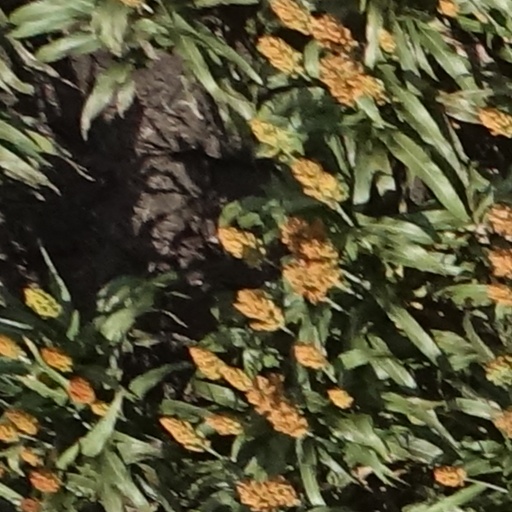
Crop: sorghum